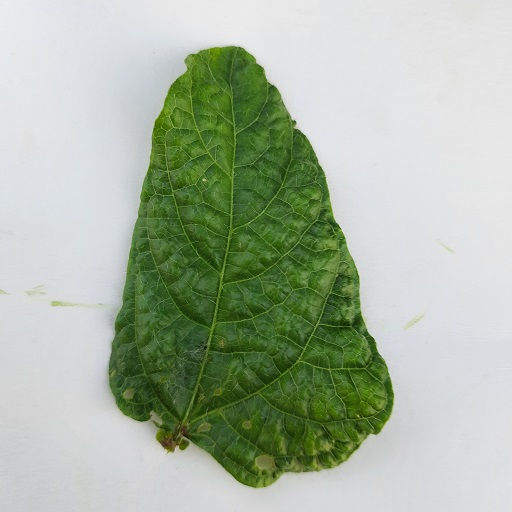
Label: Leaf Crinckle